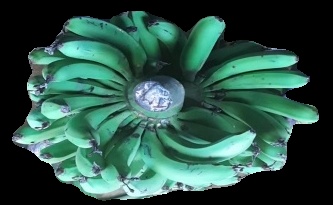
Variety: pachbale
Grade: grade1